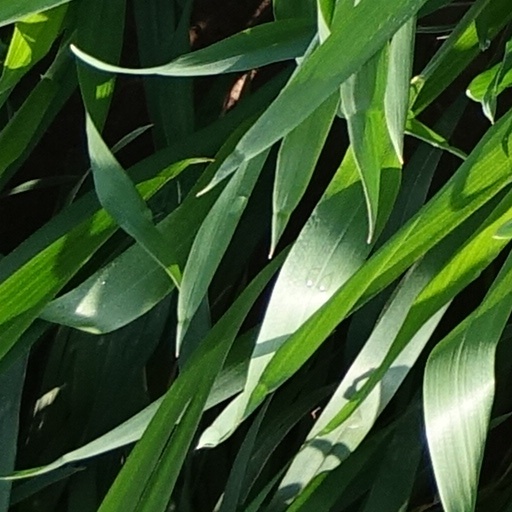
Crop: wheat